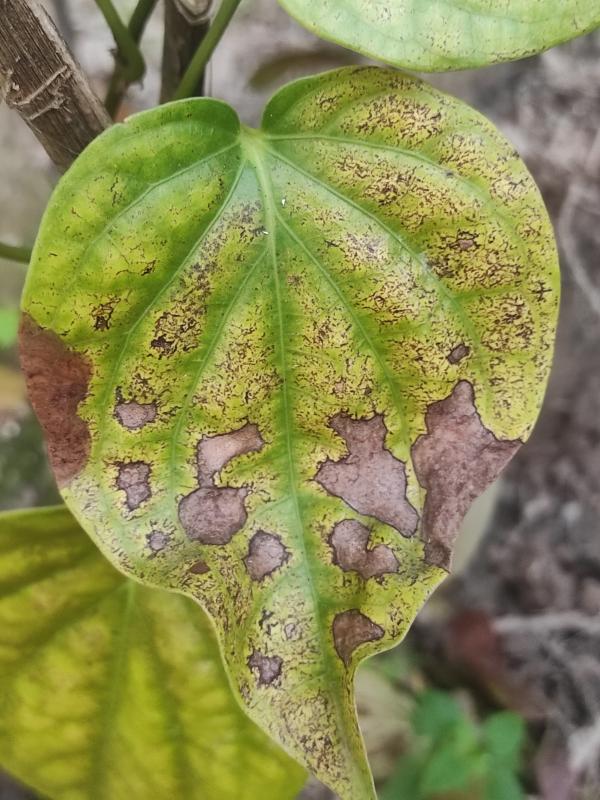
Label: Fungal_Brown_Spot_Disease